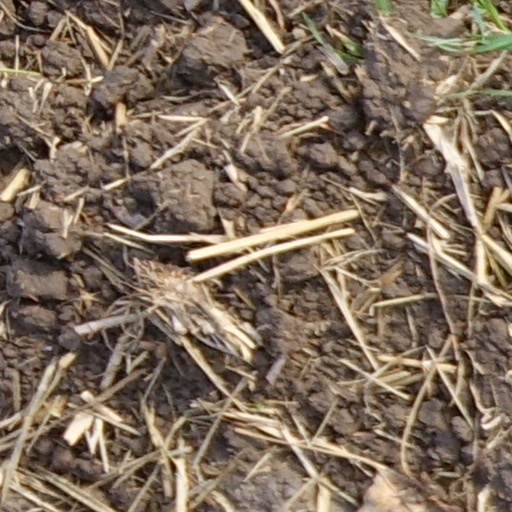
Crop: wheat